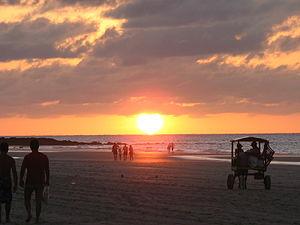
L'île de Maiandeua est une île brésilienne dépendant de la municipalité de Maracanã, dans l'état du Pará. L'île est également connue sous le nom d'Algodoal. Elle est située à l'extrême nord du Brésil, à environ 200 km de Belém, la capitale de l'état du Pará.